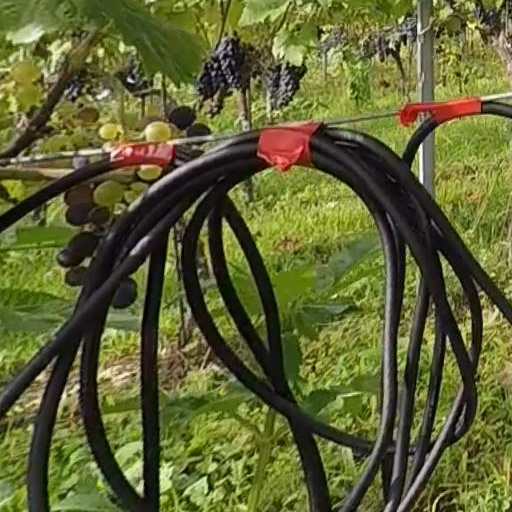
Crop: grape